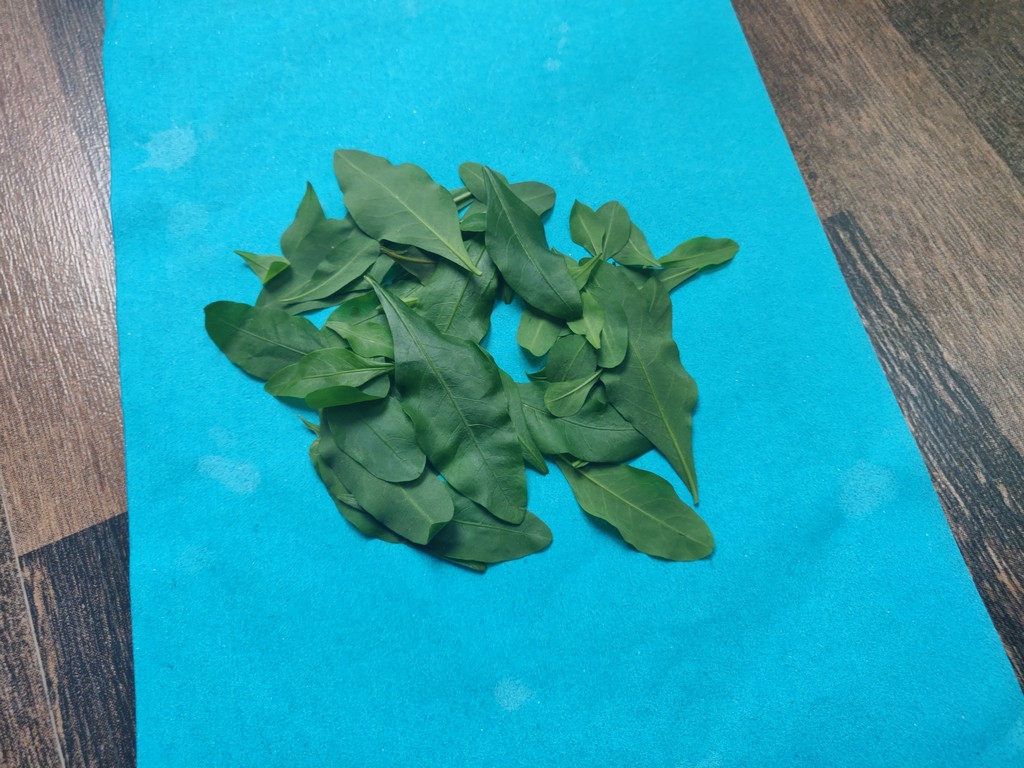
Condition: Healthy
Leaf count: multiple
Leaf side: unknown